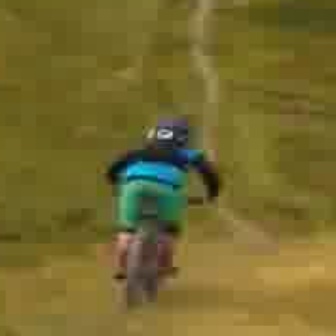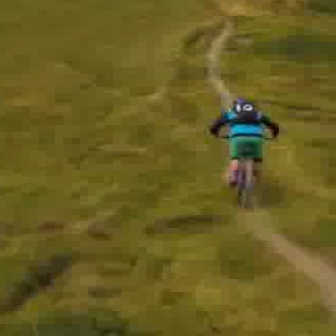
  Please identify the target specified by the bounding box [69,157,232,320] in the first image and locate it in the second image. Return the coordinates in [x_min,y_min,x_max,y_max] format.
Answer: [197,120,286,209]